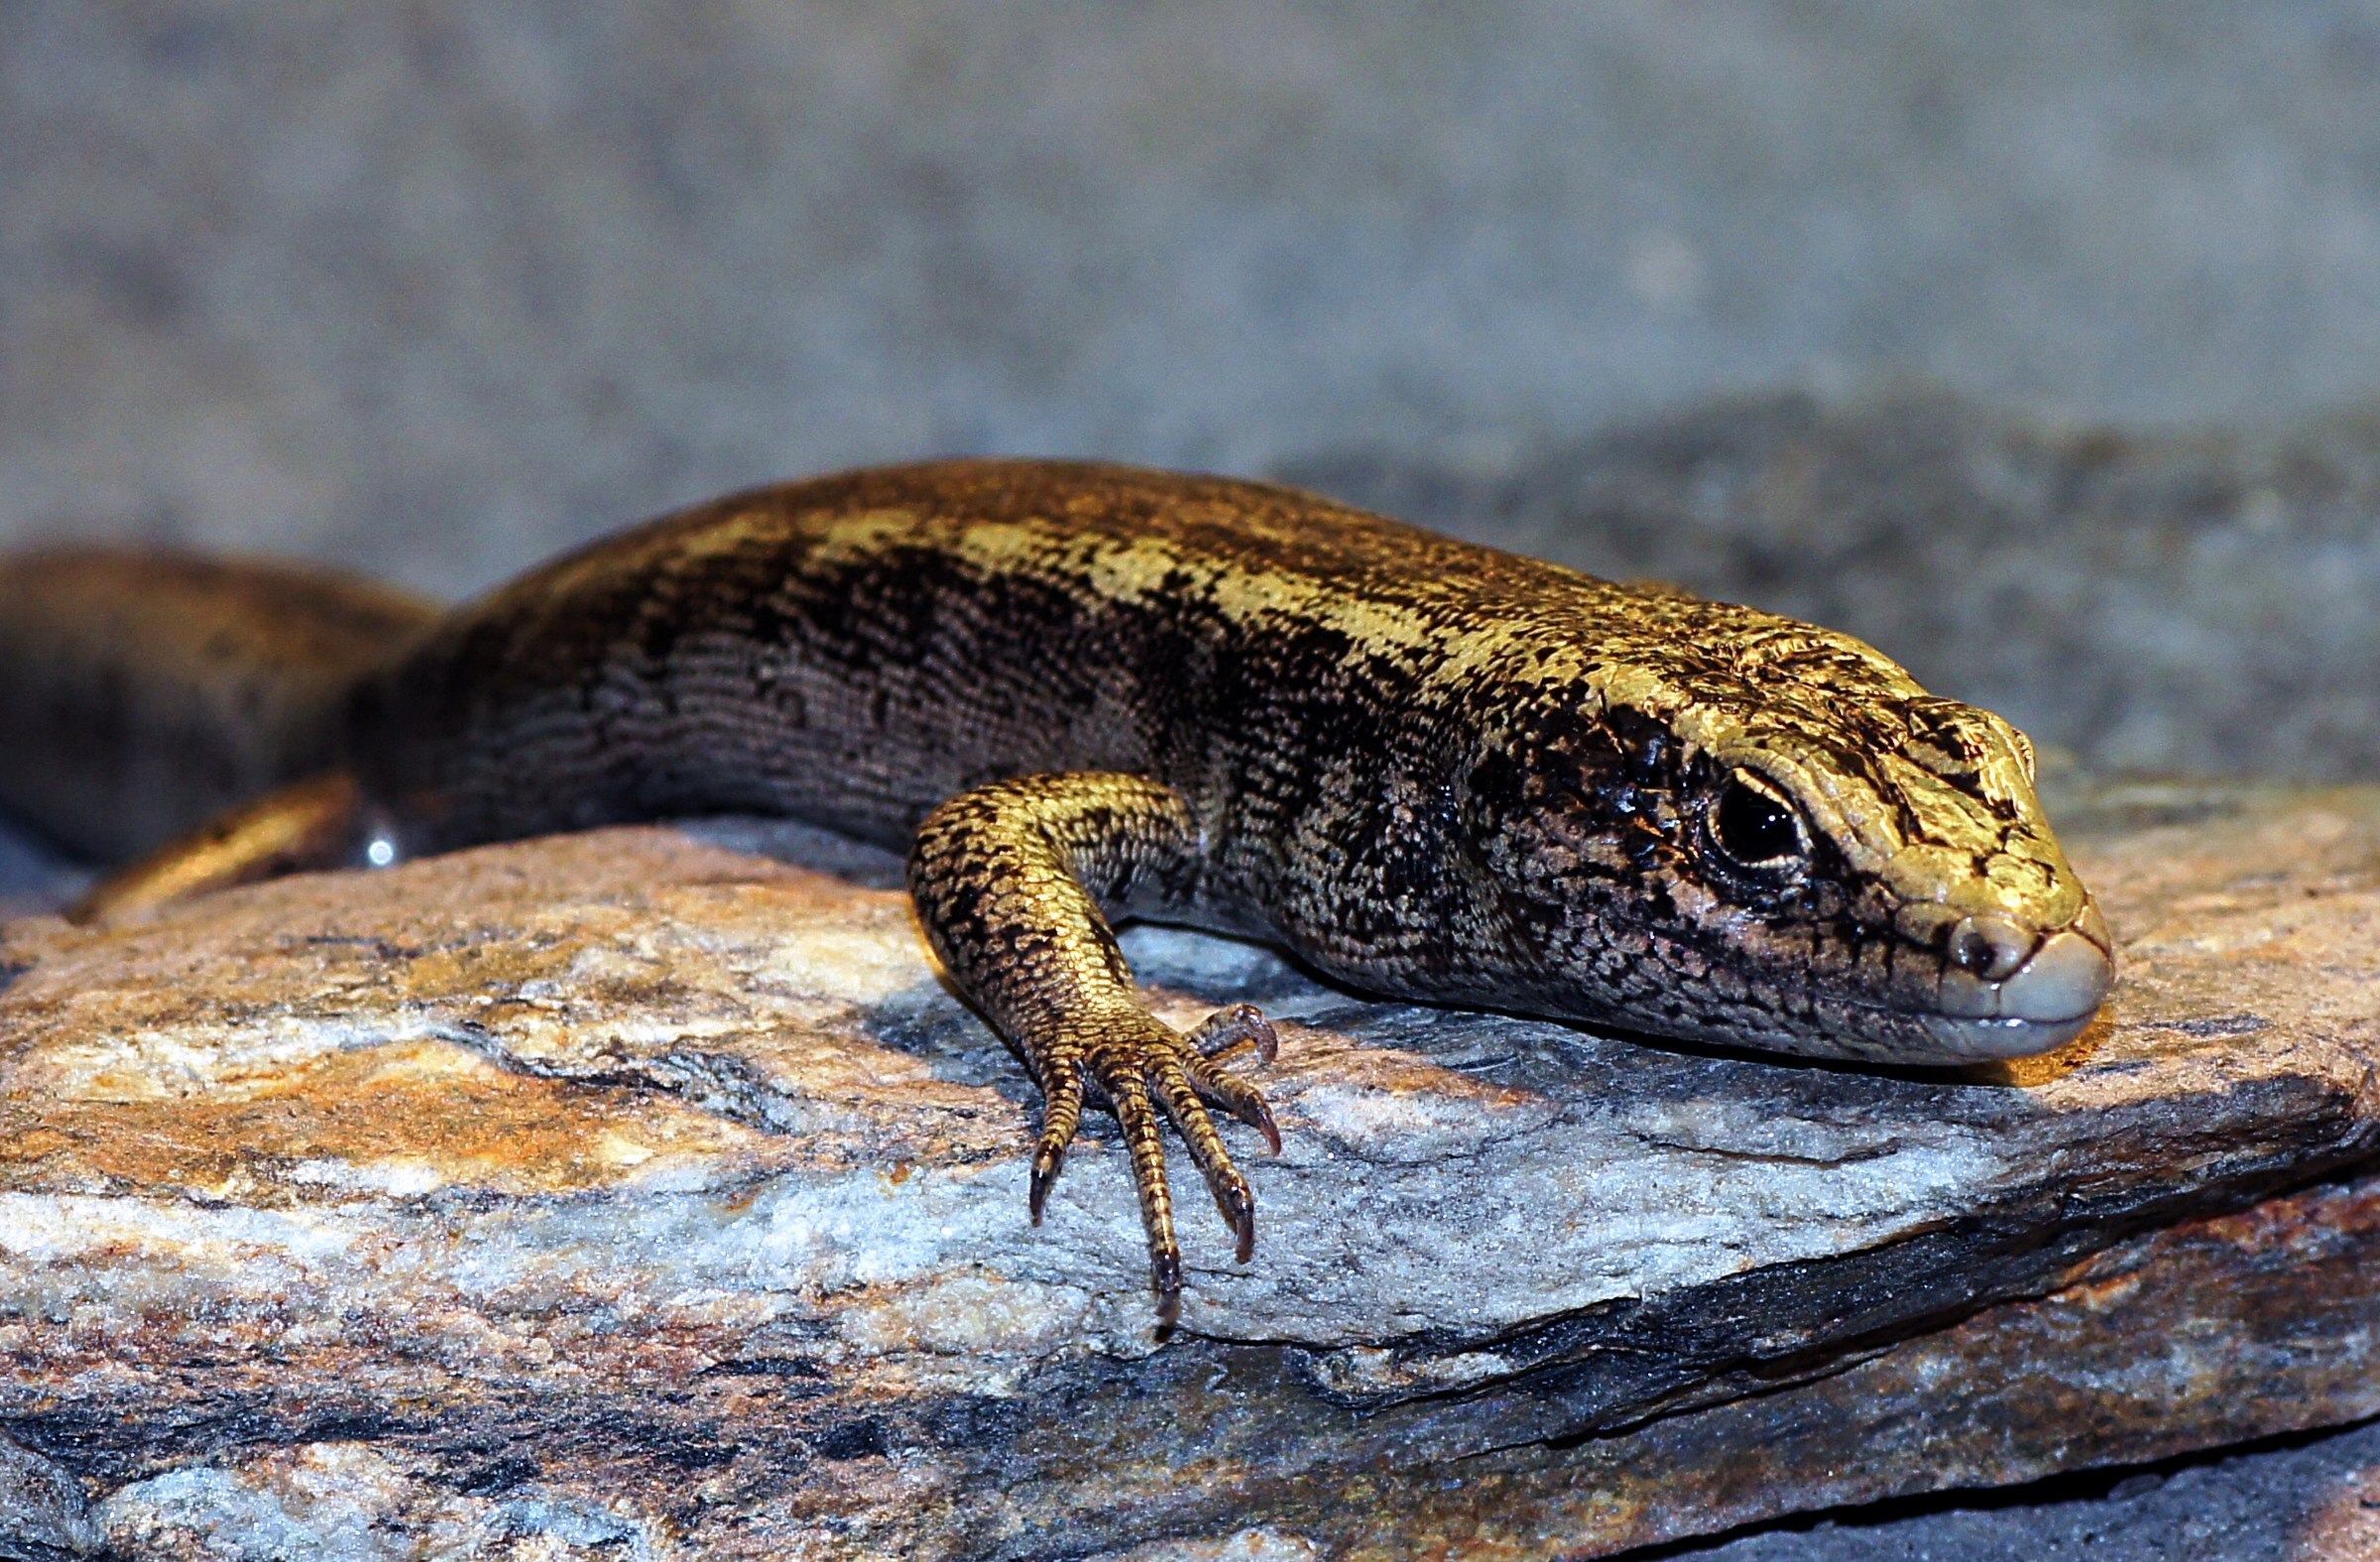
wildlife, reptile, fauna, lizard, close up, vertebrate, newt, sonydslra580, tamron90mmmacro, otagoskink, salamander, agamidae, scaled reptile, salamandridae, lacertidae, lissotriton, smooth newt